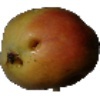
Label: Papaya 1